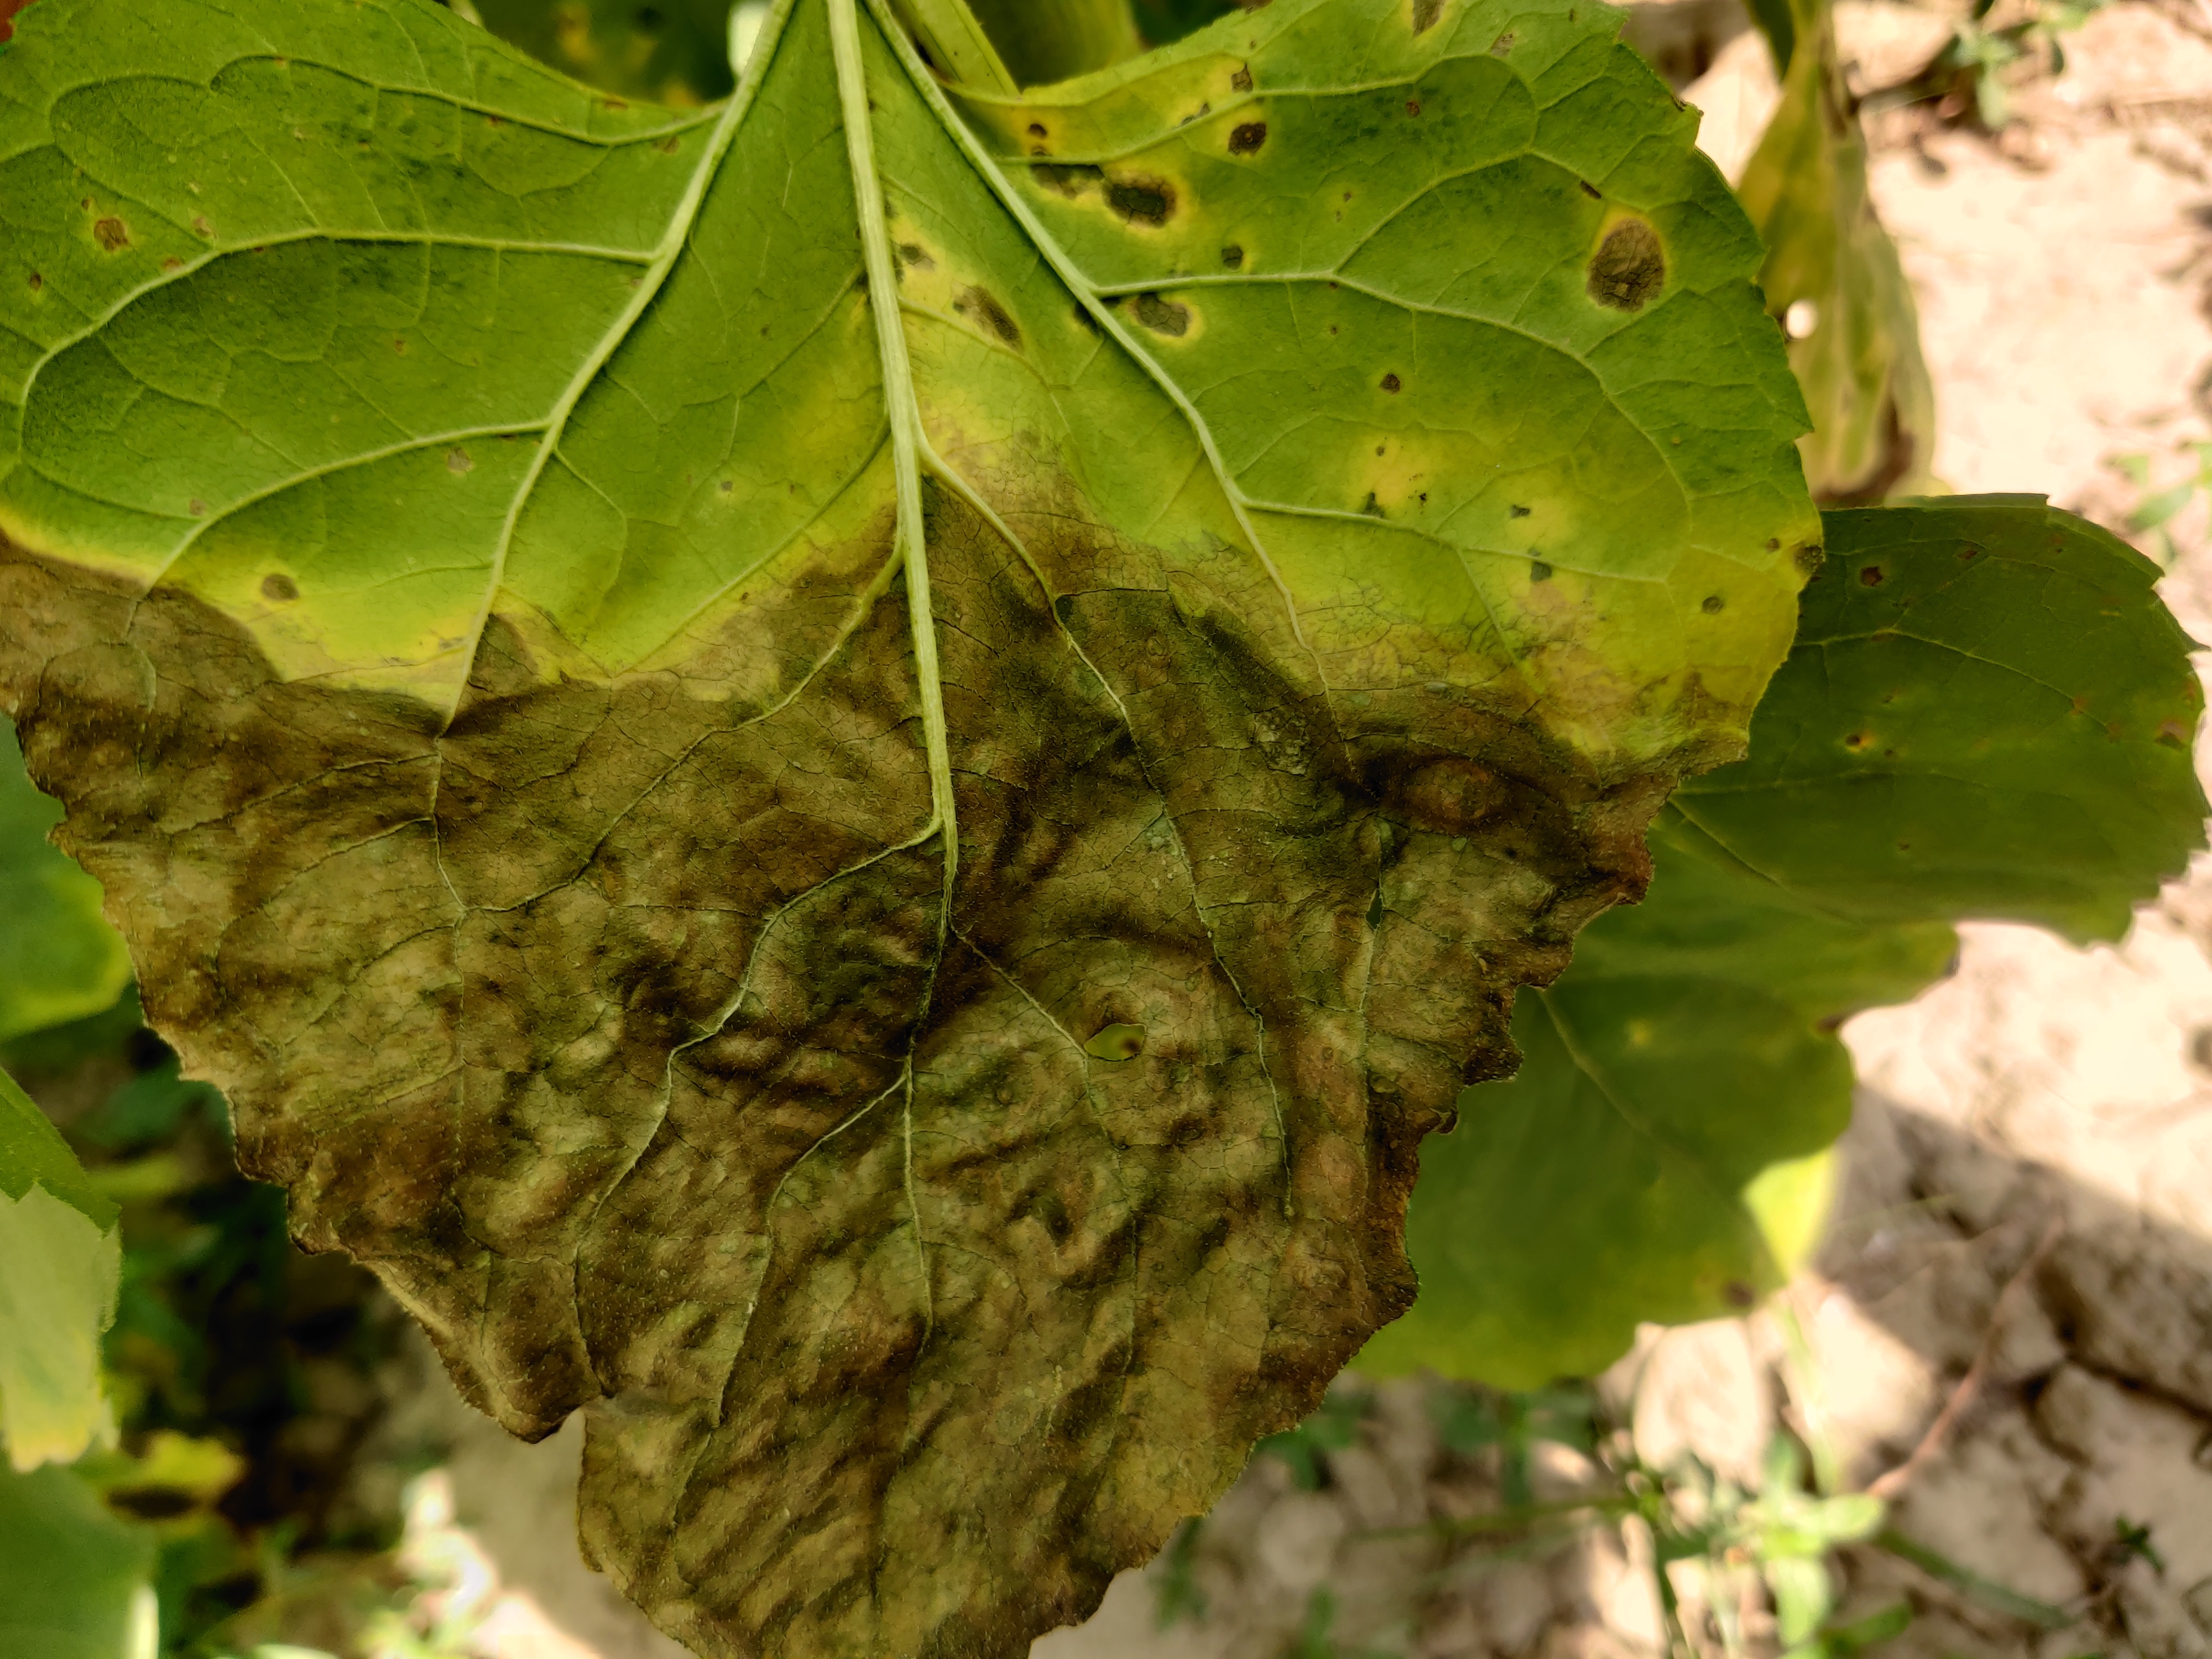
Label: Leaf_scars